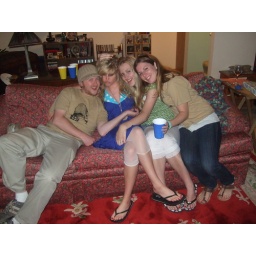
great face girl in the blue dress (ew, sick, vom...it)